Anne French

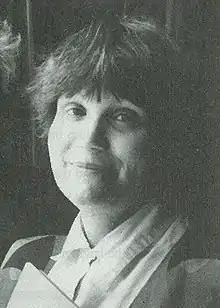
French in 1993

Anne French was born in Wellington, New Zealand. She graduated from Wellington Girls' College and Victoria University of Wellington with a research MA. Initially she worked as Literary Editor for Oxford University Press, becoming New Zealand Managing Editor in 1982, and subsequently New Zealand Publisher.